Ajina Station

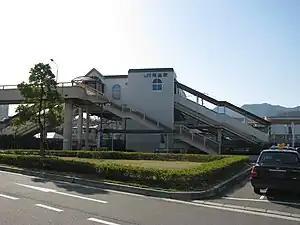
Ajina Station in March 2008

is a passenger railway station located in the city of Hatsukaichi, Hiroshima Prefecture, Japan. It is operated by the West Japan Railway Company (JR West).